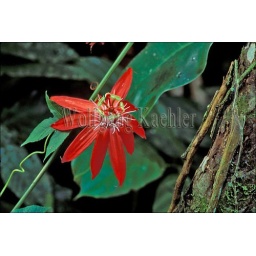
Ecuador, amazon basin, near coca, rain forest, passion fruit flower